Gene expression

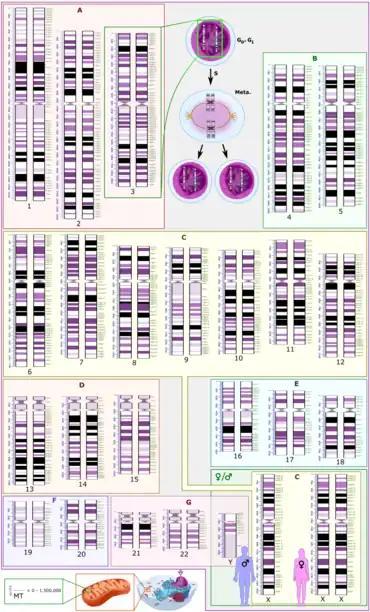
Schematic karyogram of a human, showing an overview of the expression of the human genome using G banding, which is a method that includes Giemsa staining, wherein the lighter staining regions are generally more transcriptionally active, whereas darker regions are more inactive.

Measuring gene expression is an important part of many life sciences, as the ability to quantify the level at which a particular gene is expressed within a cell, tissue or organism can provide a lot of valuable information. For example, measuring gene expression can: